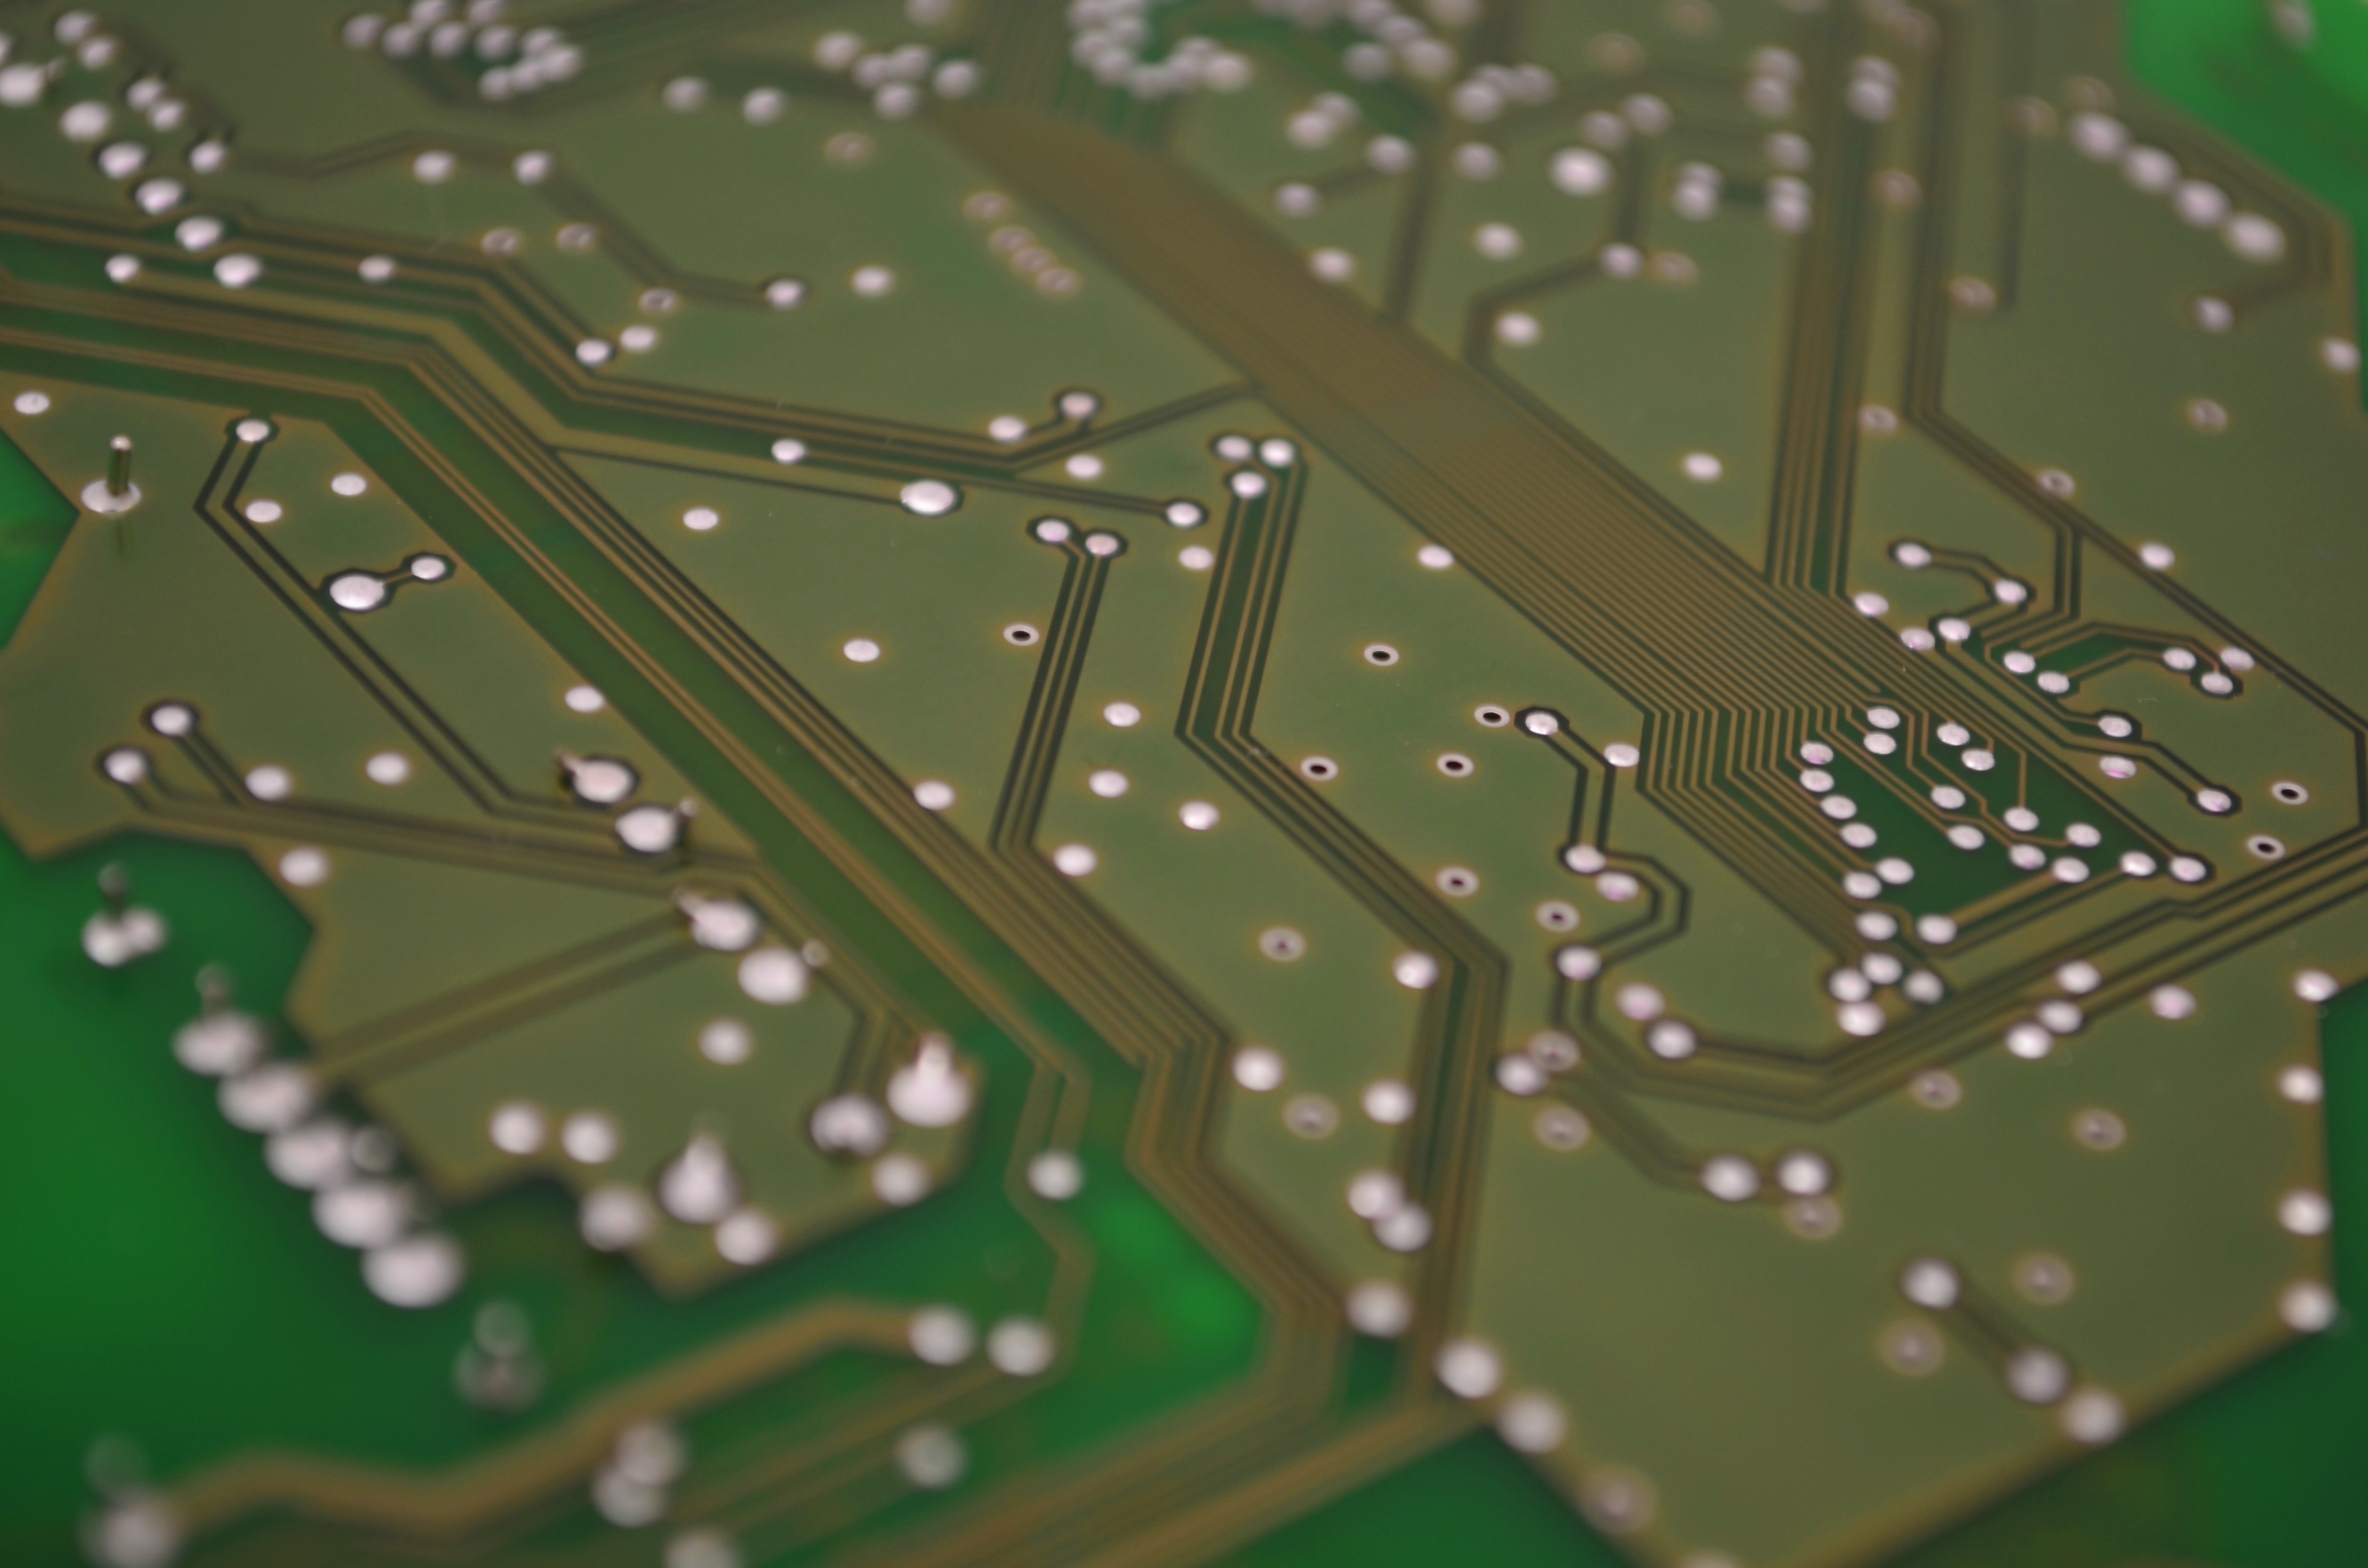
grass, board, technology, leaf, pattern, line, green, brown, trace, current, electronics, design, silver, components, hardware, circuit, circuits, tin, screenshot, component, printed circuit board, aerial photography, electrical engineering, conductors, elektroniker, personal computer hardware, electrical network